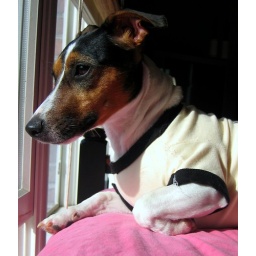
Mia window watching in her flea market attendant shirt